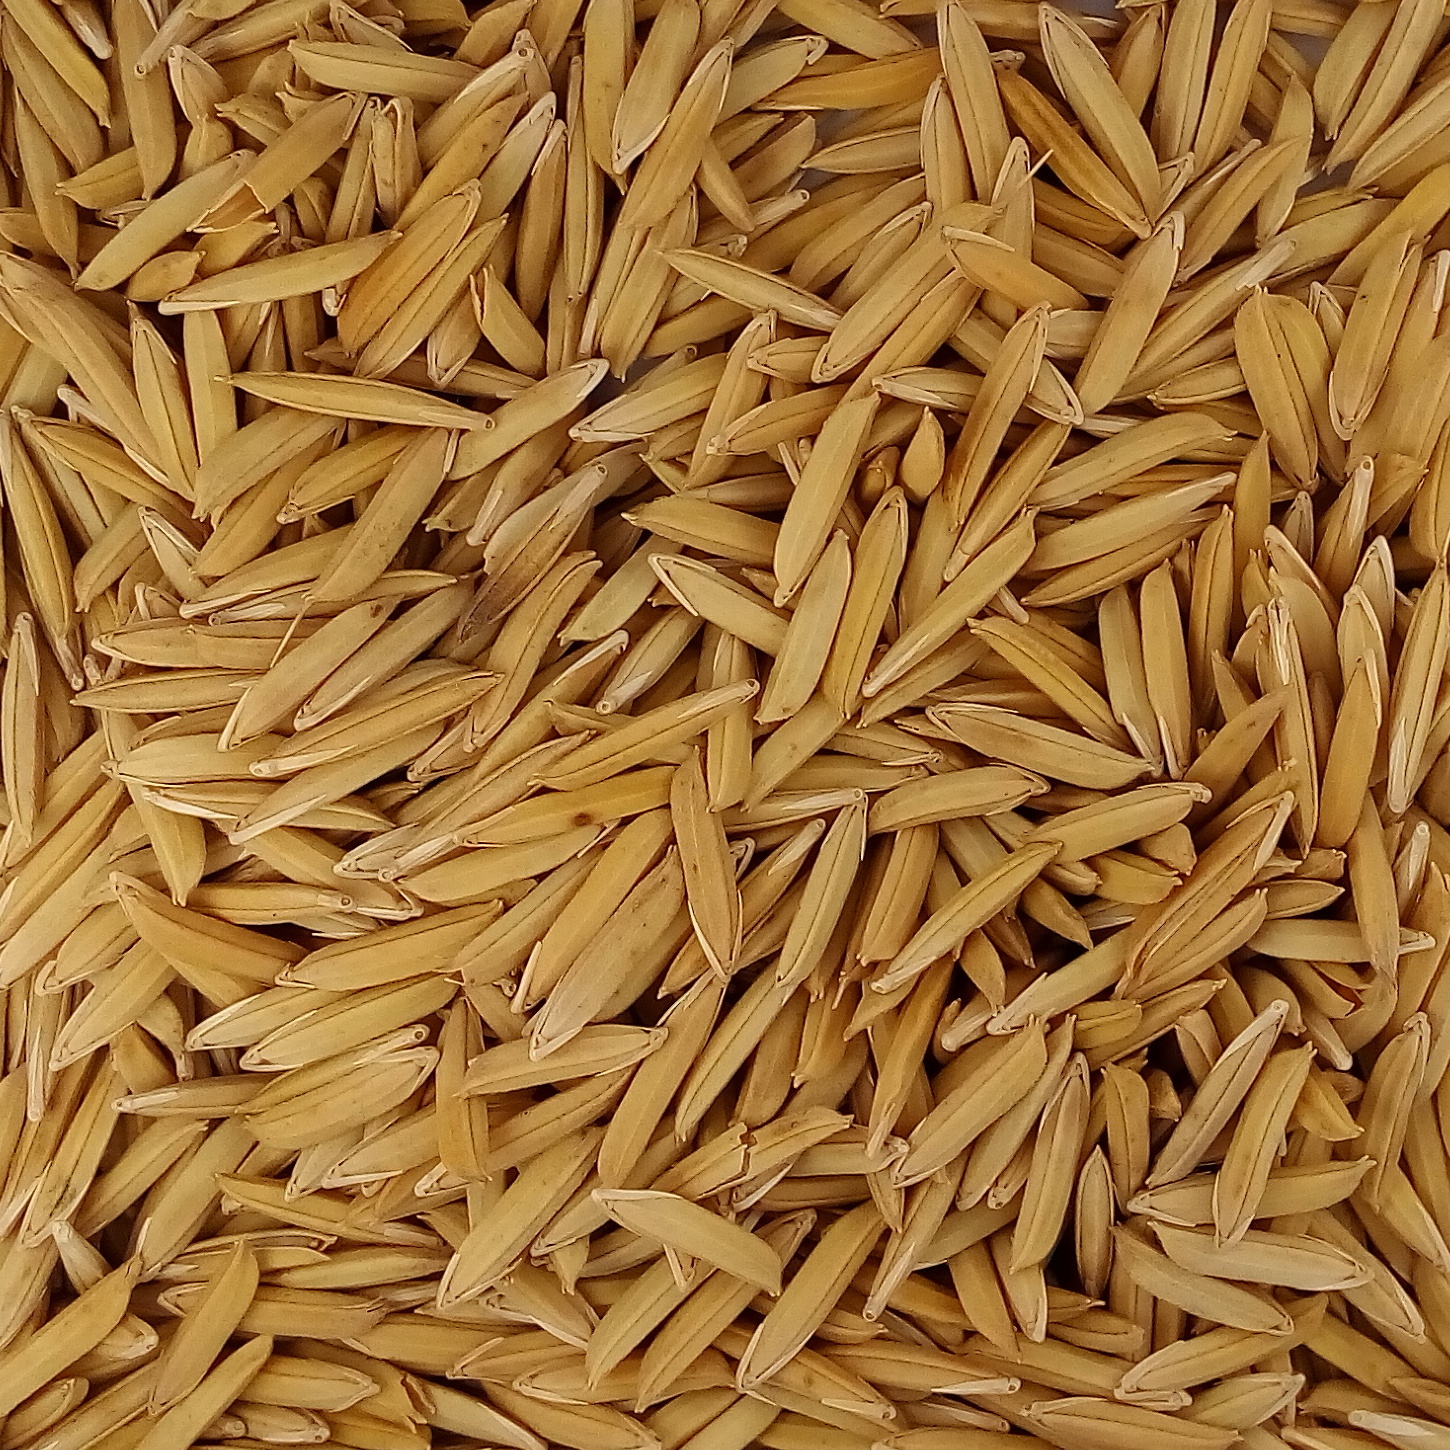
Rice seed variety: 1718